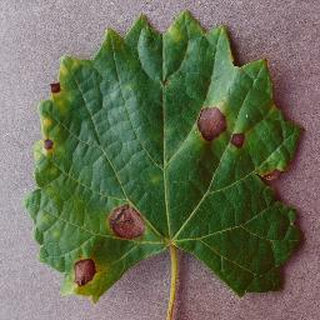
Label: grape_black_rot